Knollwood (Worcester, Massachusetts)

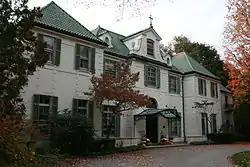

Knollwood is an historic estate at 425 Salisbury Street in Worcester, Massachusetts. Originally encompassing about , the estate has been reduced to only , and is now home to the Notre Dame Academy. The estate was listed on the National Register of Historic Places in 1980. It is one of the city's grandest surviving early 20th-century estates.